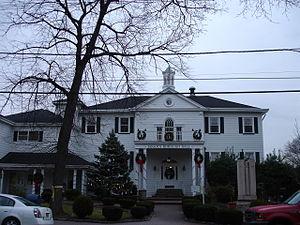
Bogota est un borough situé dans le comté de Bergen dans l'État du New Jersey. En 2010, sa population est de 8 187 habitants.